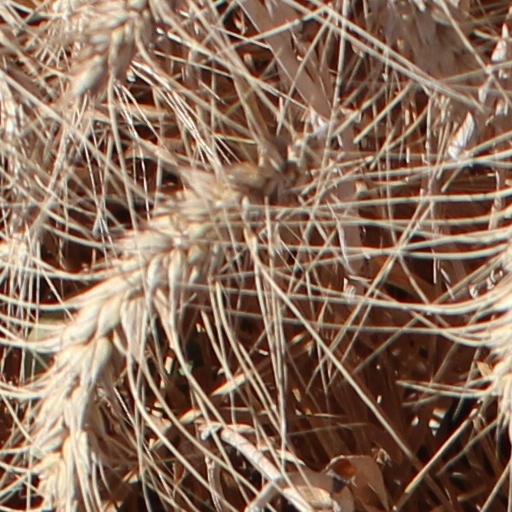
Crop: wheat